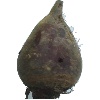
Label: Beetroot 1